Northwest Outpost

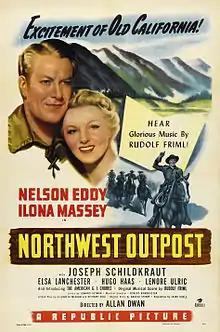
Theatrical poster

Northwest Outpost (also known as End of the Rainbow) is a 1947 American Musical Western film directed by Allan Dwan and starring Nelson Eddy and Ilona Massey. The film was Eddy's last, and is an operetta film like his previous starring roles. He was persuaded to make it by Republic Pictures because Rudolf Friml was writing the score. It was well received by critics and had a strong box office performance.